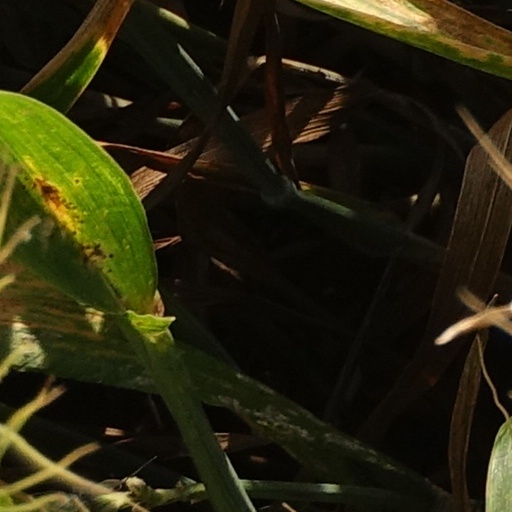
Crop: wheat